Priidu Beier

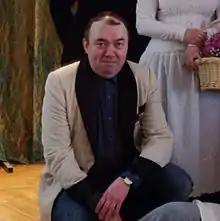
Priidu Beier at the Hugo Treffner Gymnasium in 2011

Priidu Beier (pseudonyms: Matti Moguči, Pierre Bezuhhov; born 16 October 1957 in Tartu) is an Estonian poet and teacher. He has edited several publications and is also a member of the Estonian Writers' Union and Estonian Literary Society. Between 1984 and 1990 he was the Head of the Pedagogical arts sector of Tartu Art Museum. In 2007 he presented a poetry collection in Tartu with Kerti Tergem. He has taught art history at the Hugo Treffner Gymnasium in Tartu.